Bellerive Castle

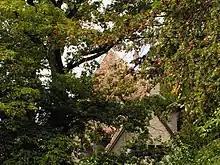
The roof of Bellerive Castle

Bellerive Castle is a château in the municipality of Collonge-Bellerive of the Canton of Geneva in Switzerland. It is a Swiss heritage site of national significance. Bellerive Castle was constructed in 1666 for Charles-Emmanuel II. The construction was received with resentment by the locals and led to a war between the Republic of Geneva and the Duchy of Savoy.